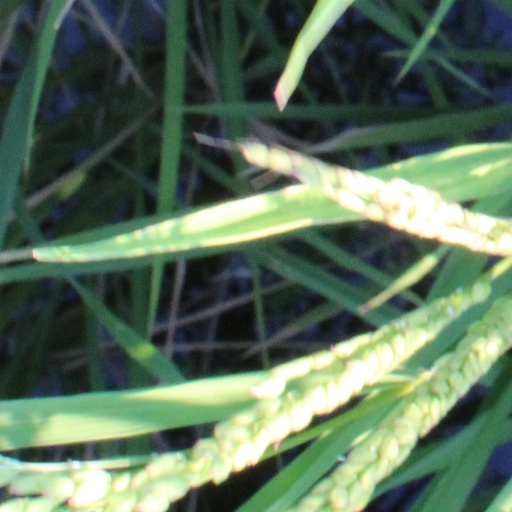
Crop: rice